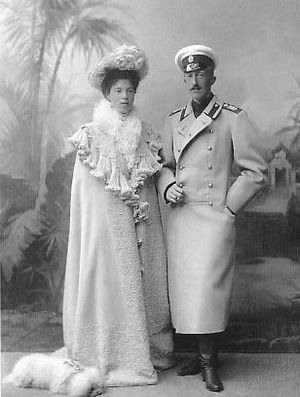
Olga Aleksandrovna af Rusland / Ægteskaber
Storfyrstinde Olga med sin mand, hertug Peter af Oldenburg, i 1901.
Olga Aleksandrovna, storfyrstinde af Rusland og maler.